Wallu Valpio

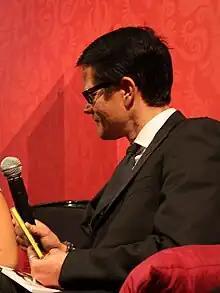
Wallu Valpio

Jani Petteri "Wallu" Valpio (born 7 September 1973 in Jyväskylä) is a Finnish media personality.